Serene Lakes

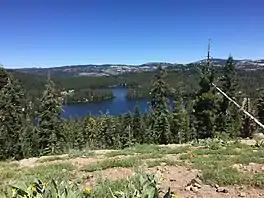
Serene Lakes from Mount Rowton

Serene Lakes (also called Ice Lakes) are a pair of freshwater lakes, located in the Sierra Nevada Mountains in Northern California, about northwest of Lake Tahoe. Serene Lakes consists of two connected bodies of water, Lake Serena and Lake Dulzura, which together span about . Located in the unincorporated community of Soda Springs in Placer County, CA, the lakes are adjacent to Interstate 80 to the north and Donner Pass to the east. The Geographic Names Information System ID for Serene Lakes is 254806.